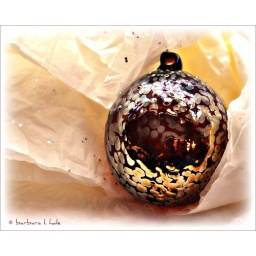
Self portrait in brown ball